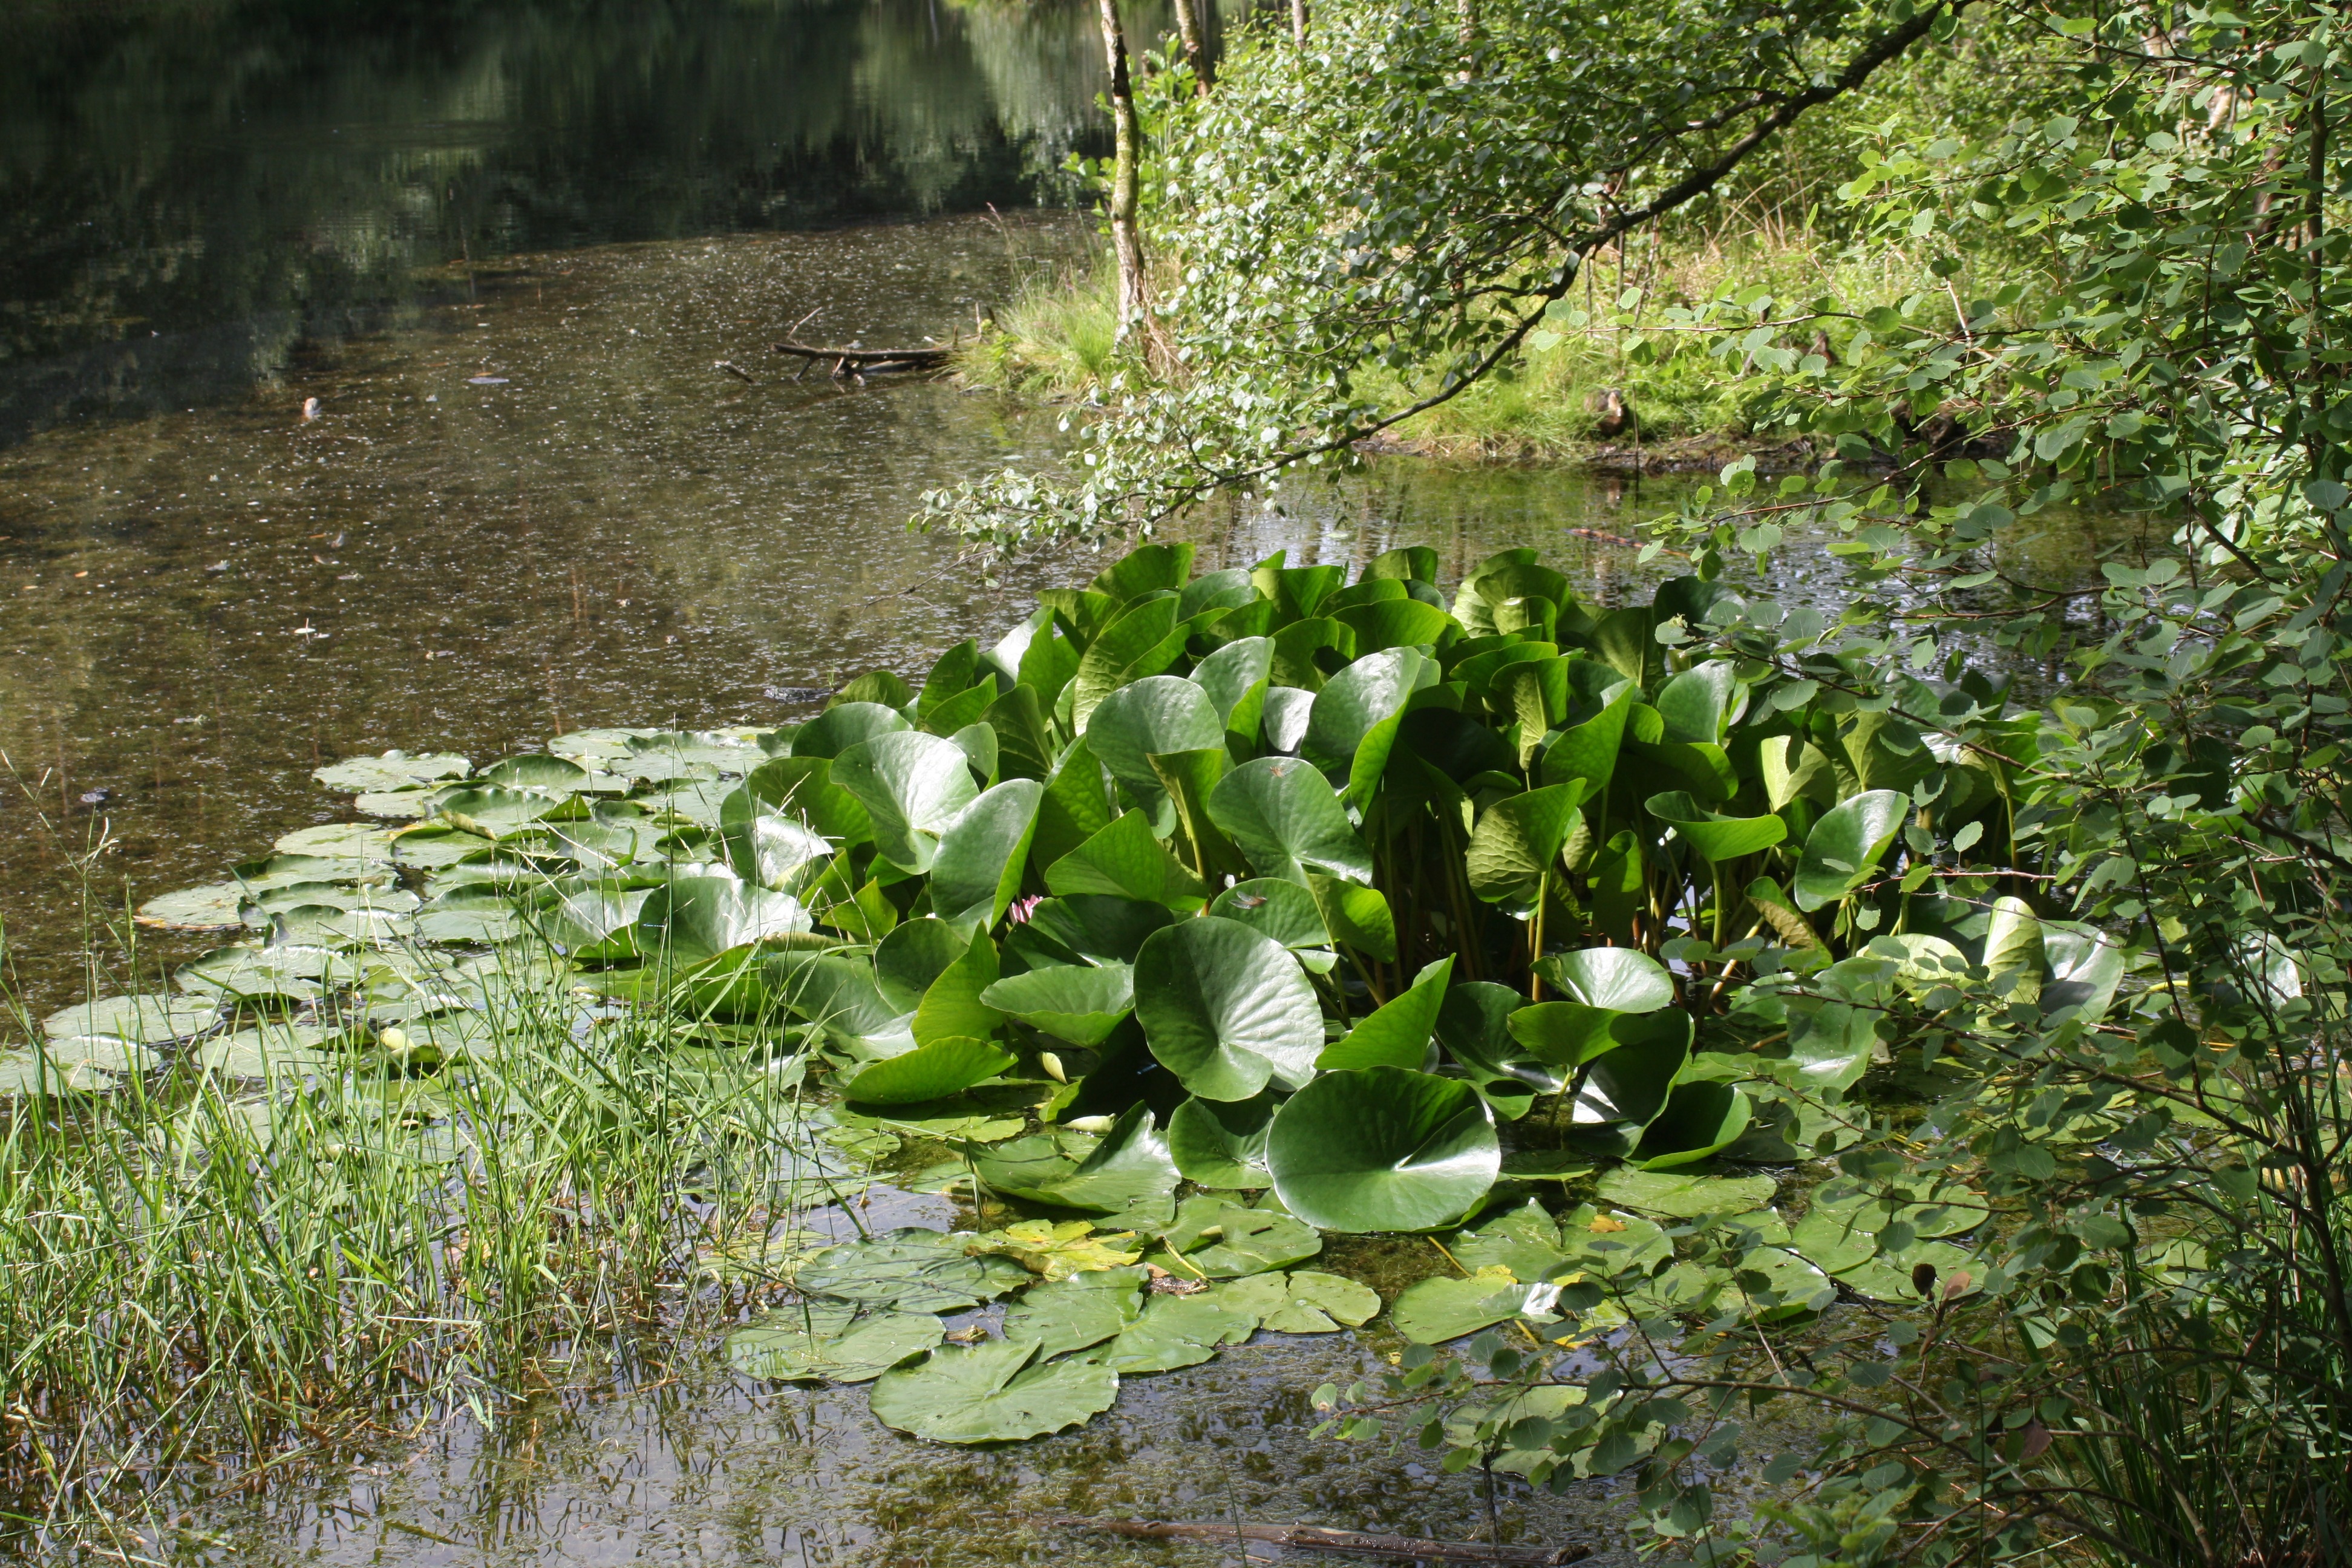
tree, water, plant, leaf, flower, lake, river, pond, stream, green, botany, garden, flora, vegetation, wetland, botanical garden, woodland, water lilies, nuphar, palatinate, nature conservation, pools, biotope, land plant